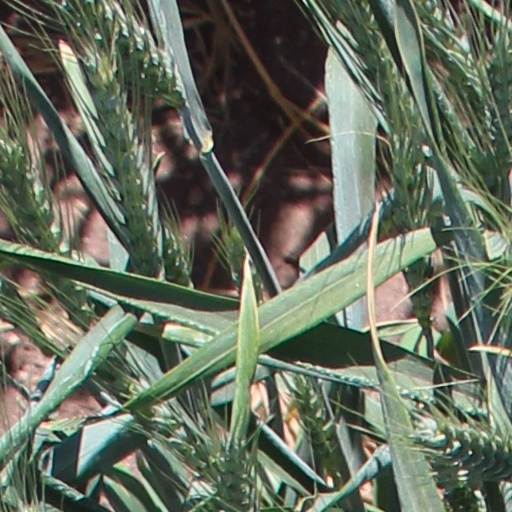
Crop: wheat